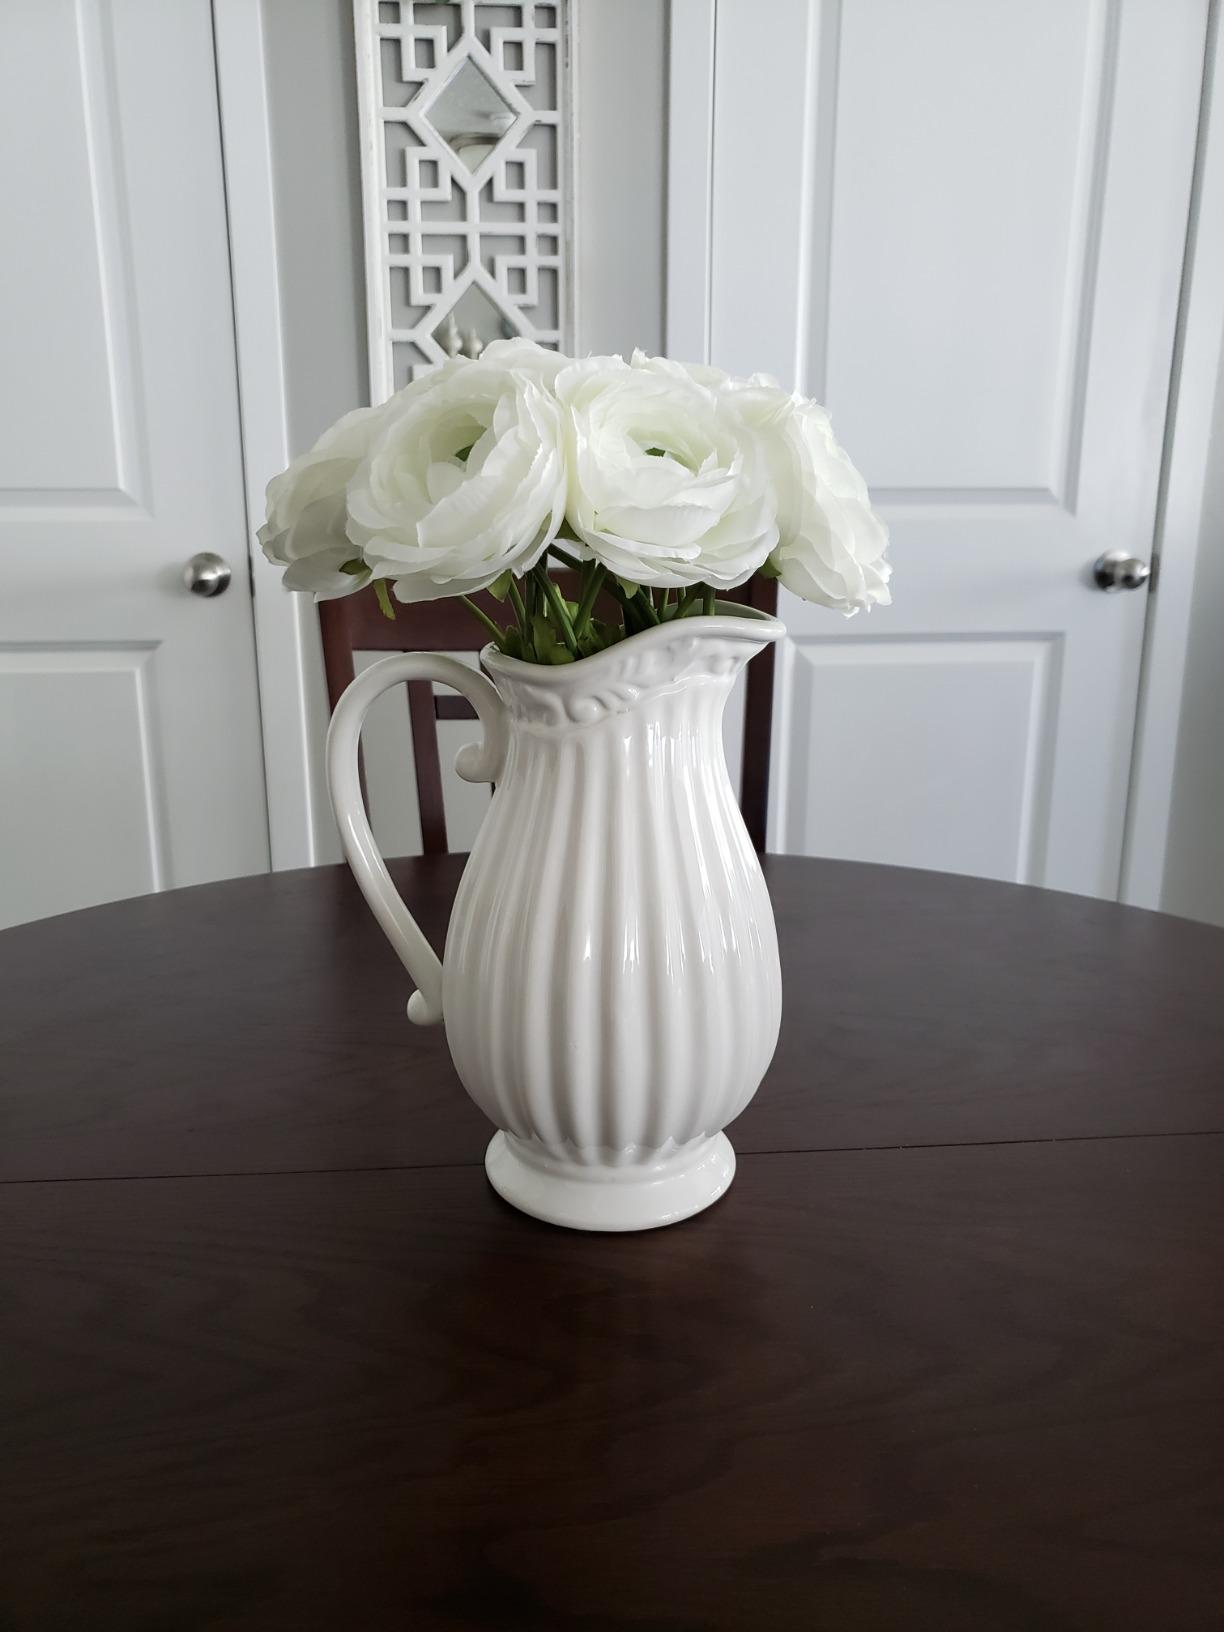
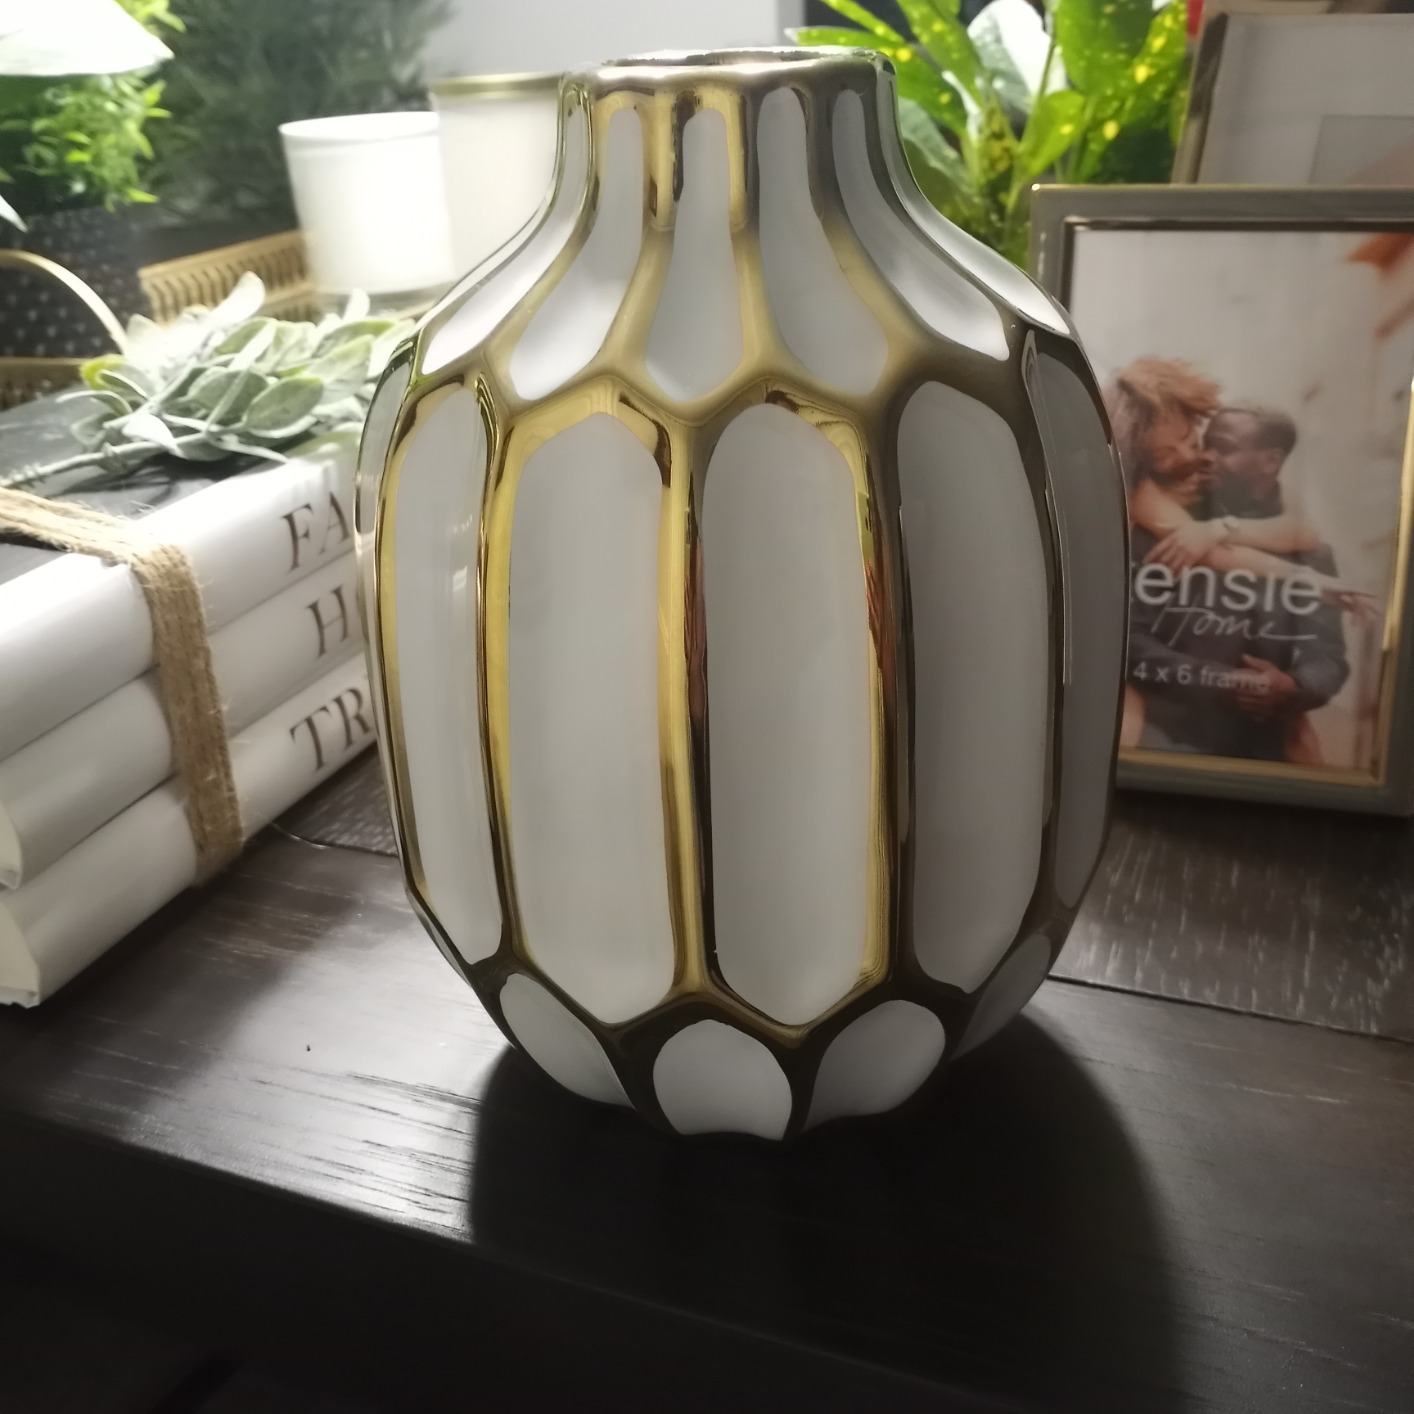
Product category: vase
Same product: no